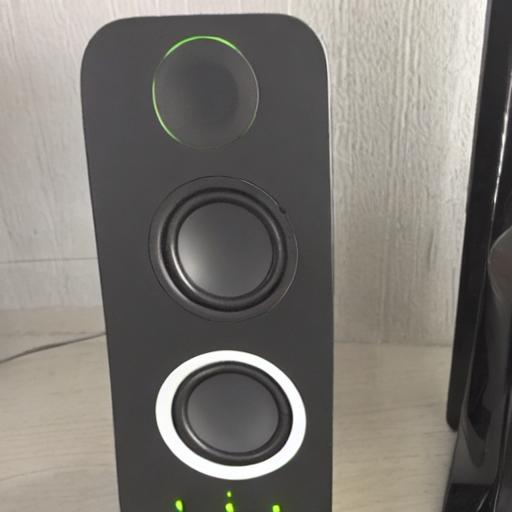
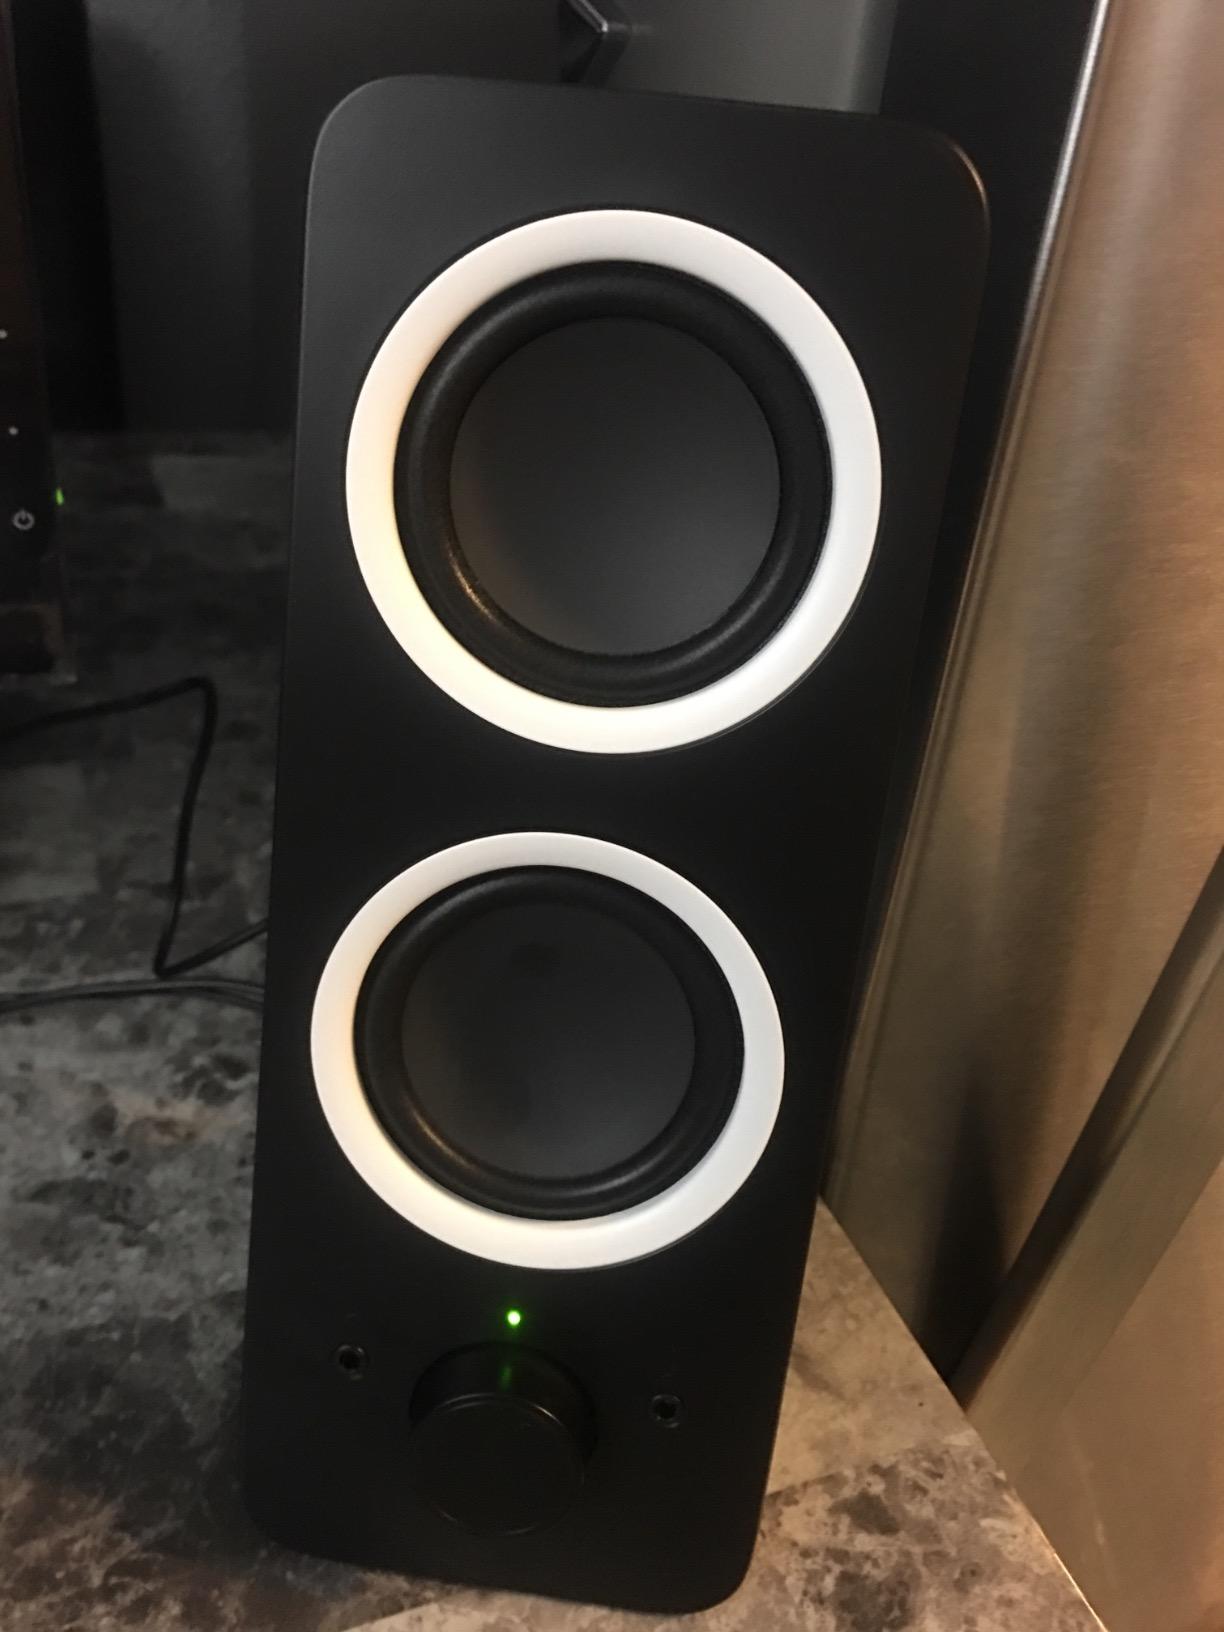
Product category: speaker
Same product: no